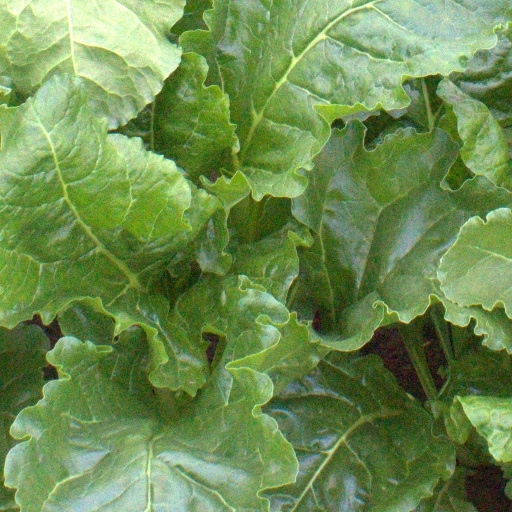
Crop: sugar beet